Operating table

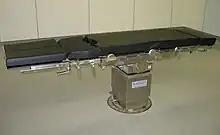
Operating table system with a stationary unit

Since the table column for a stationary operating table system is firmly anchored to the floor, the additional necessary medical devices can easily be brought to the operating area and positioned. These devices include, for example, x-ray equipment, which can easily be slid under the table top.